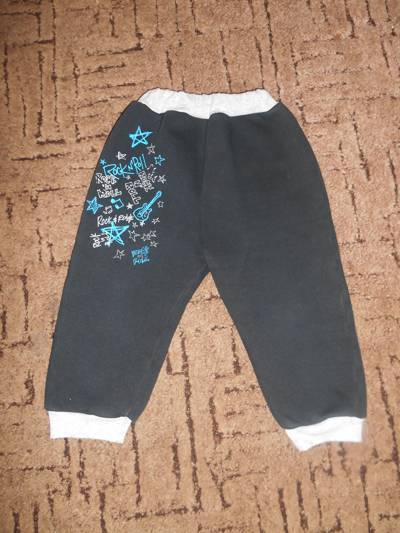
Waste category: clothes